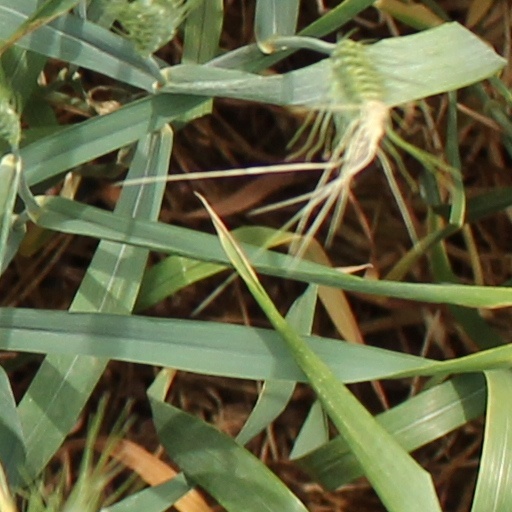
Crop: wheat